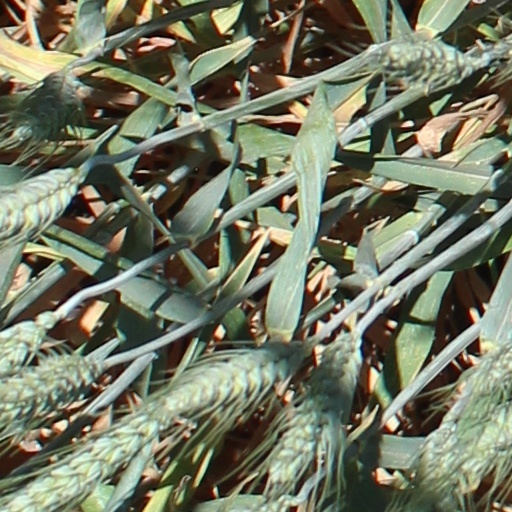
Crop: wheat